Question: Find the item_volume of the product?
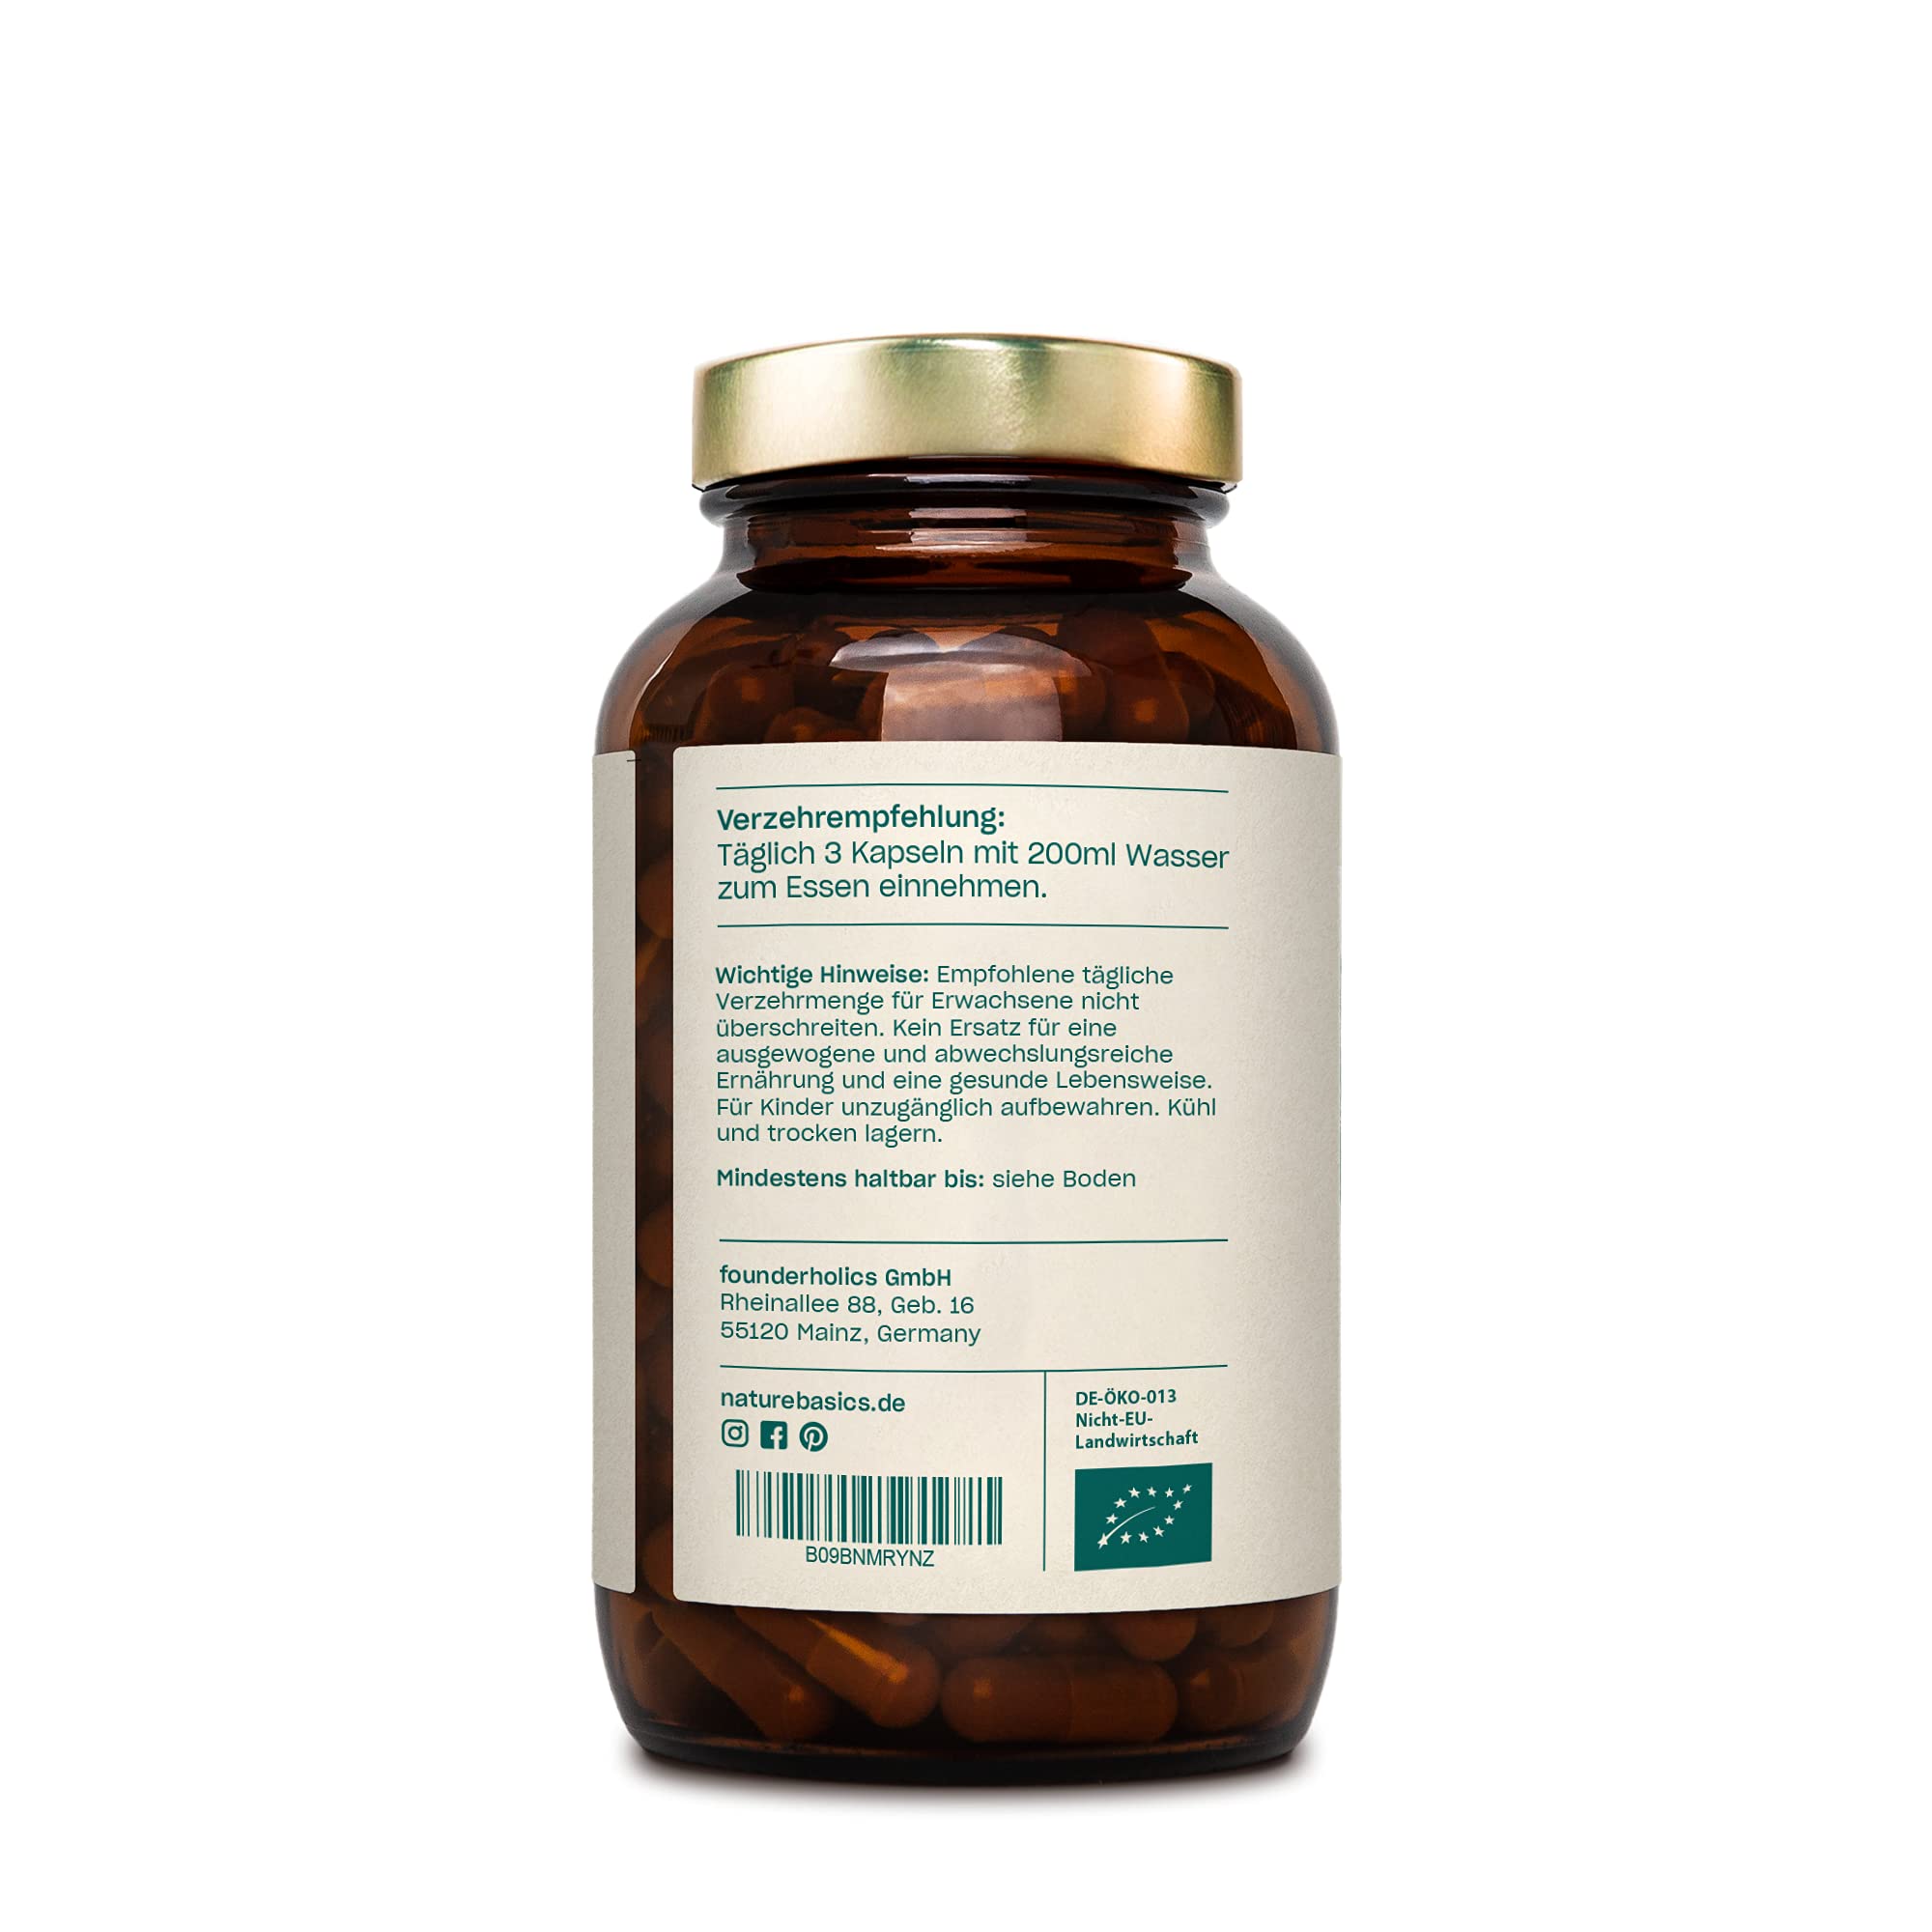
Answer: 200.0 millilitre